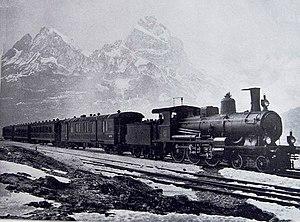
Express du Gothard à Brunnen, vue vers le nord, en arrière-plan les deux mythes. La locomotive à vapeur est la A 3/5 202 de la ligne du Saint-Gothard, qui est devenue la A 3/5 902 aux CFF. Année de construction